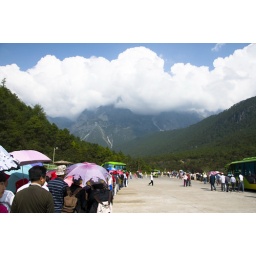
Yulong mountain in the cloud